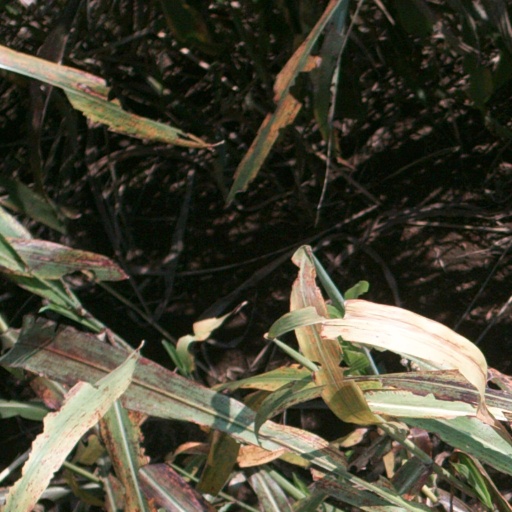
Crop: sorghum